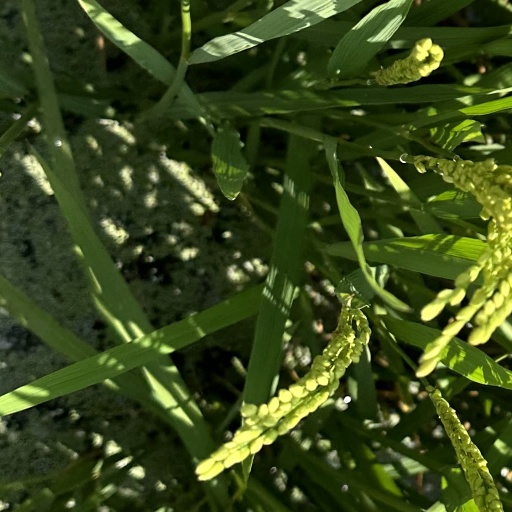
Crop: rice